Jack Hampson

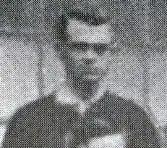
Hampson in a Port Vale squad photo in 1923

John Hampson (28 December 1887 – December 1960) was a Welsh footballer who played for Oswestry Town, Northampton Town, Leeds City, Aston Villa, and Port Vale.